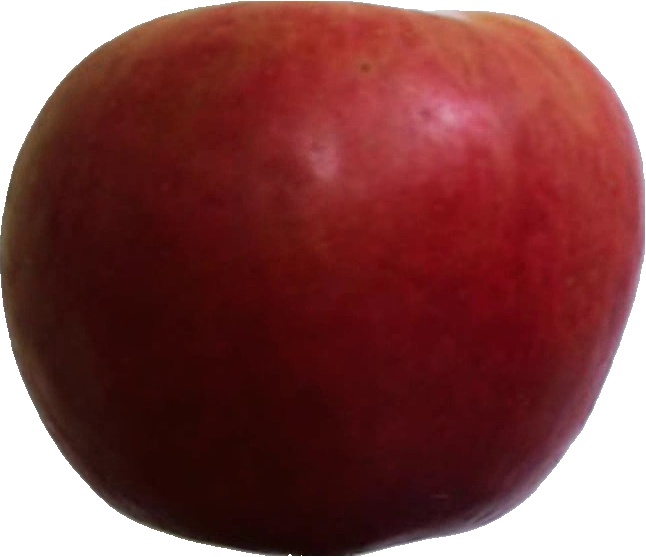
Label: apple_crimson_snow_1